BTR-60

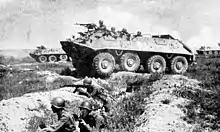
Three assaulting BTR-60P APCs supporting entrenched infantry.

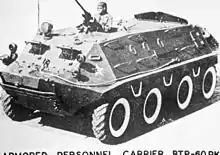
BTR-60PA.

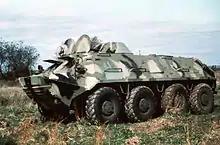
BTR-60PB, 14 November 1984.

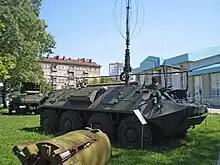
A BTR-60PAU

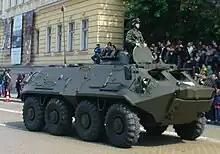
BTR-60PB-MD1 on the Army day parade in Sofia, 6 May 2009.

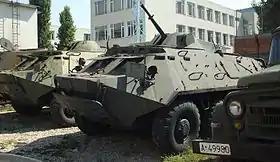
A Soviet BTR-60PB APC (left) and a Romanian TAB-71 APC (right) on display at "King Ferdinand" National Military Museum.

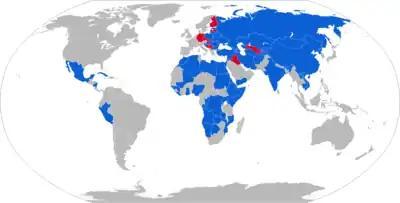
Operators:

Finland bought later two BTR-80s for testing out a replacement but ended up buying the domestic XA-180 series of vehicles, known later as Patria Pasi.